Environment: real
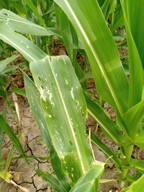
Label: fall_armyworm